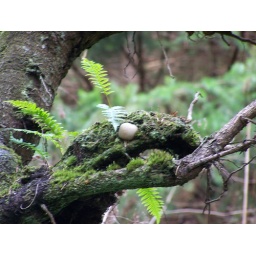
rock in tree